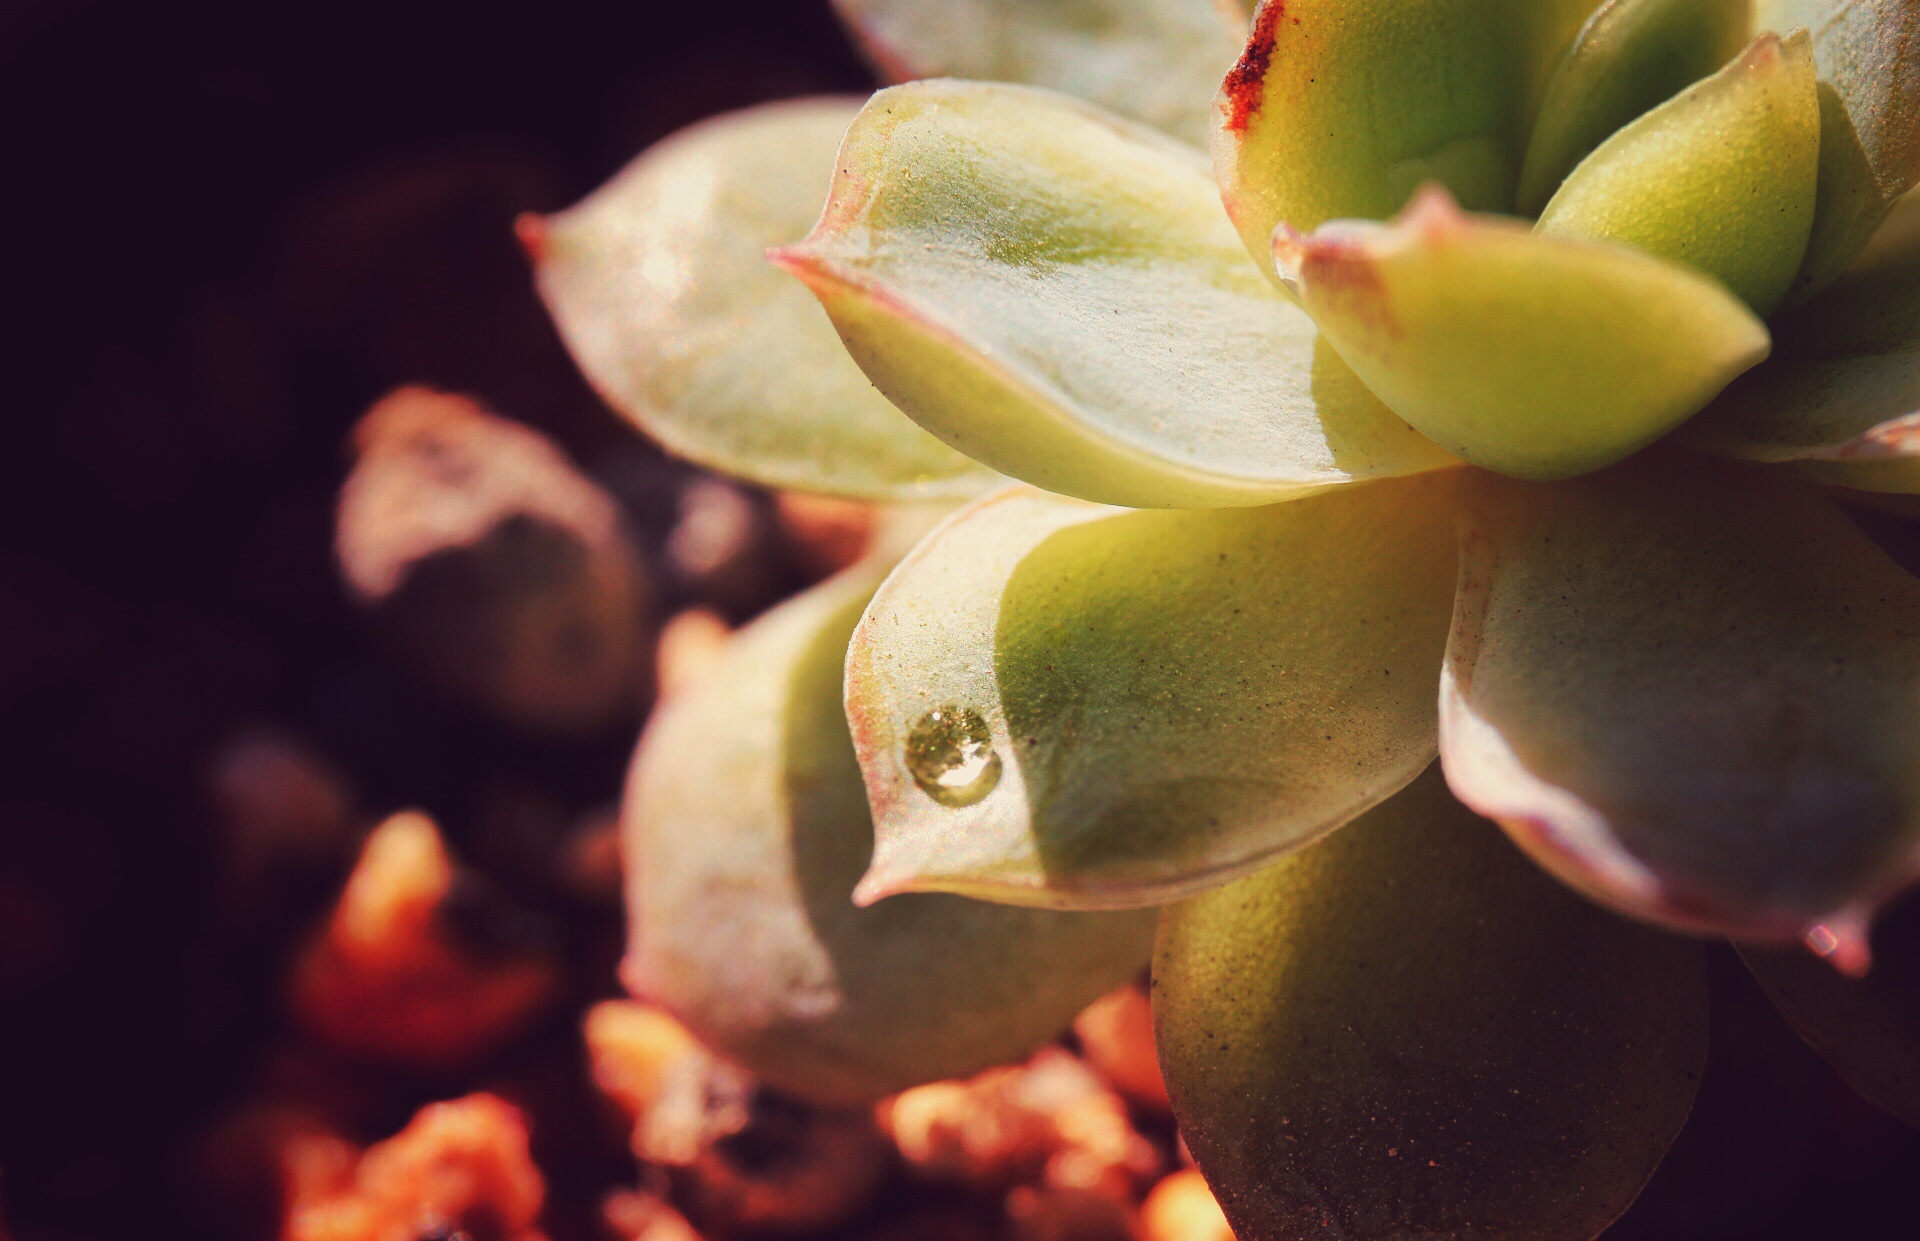
plant, photography, fruit, leaf, flower, petal, botany, flora, close up, macro photography, flowering plant, land plant